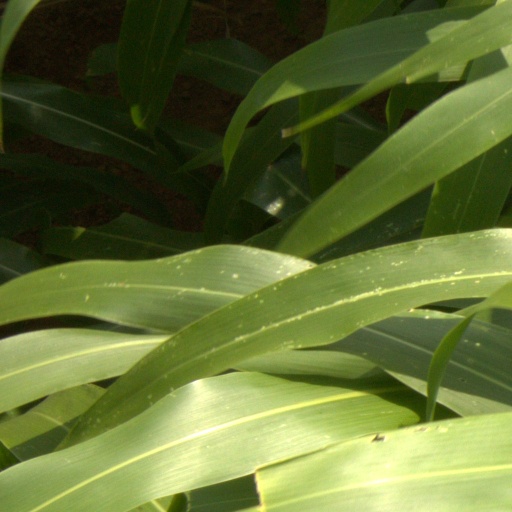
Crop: sorghum